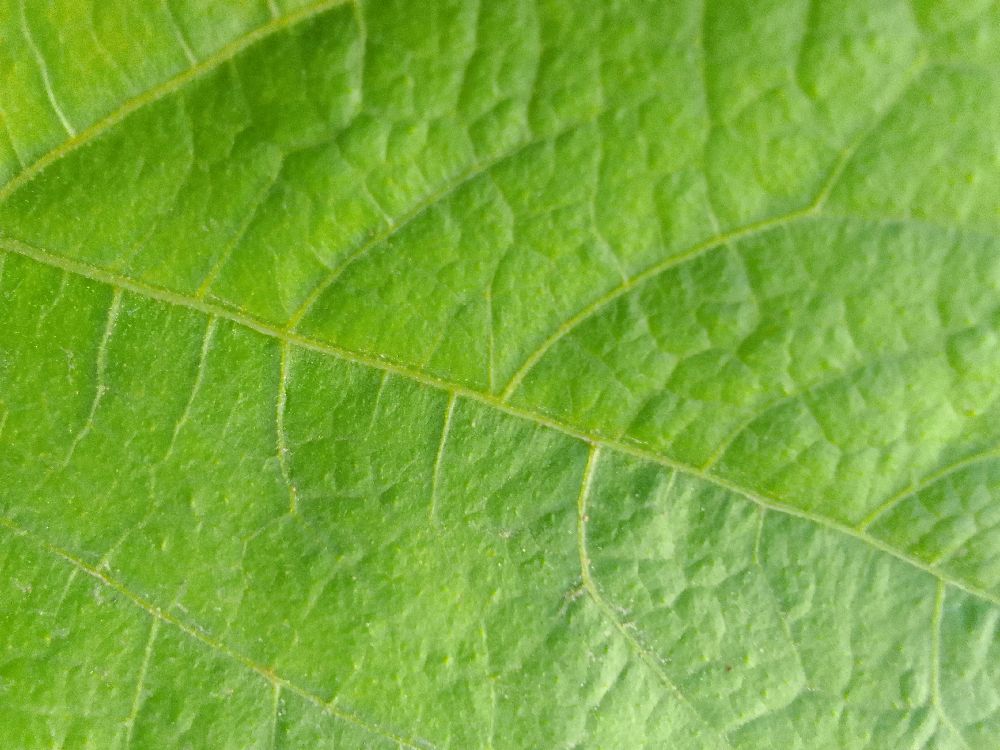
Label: healthy